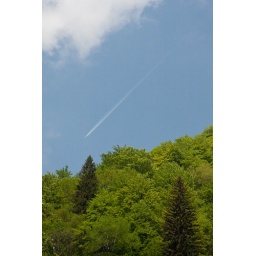
Plane trail over mixed green forest